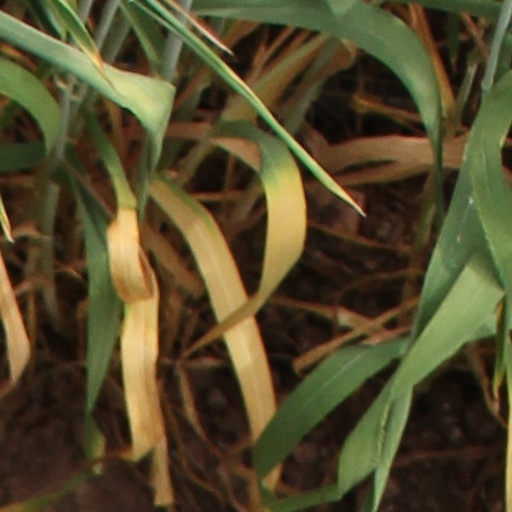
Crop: wheat